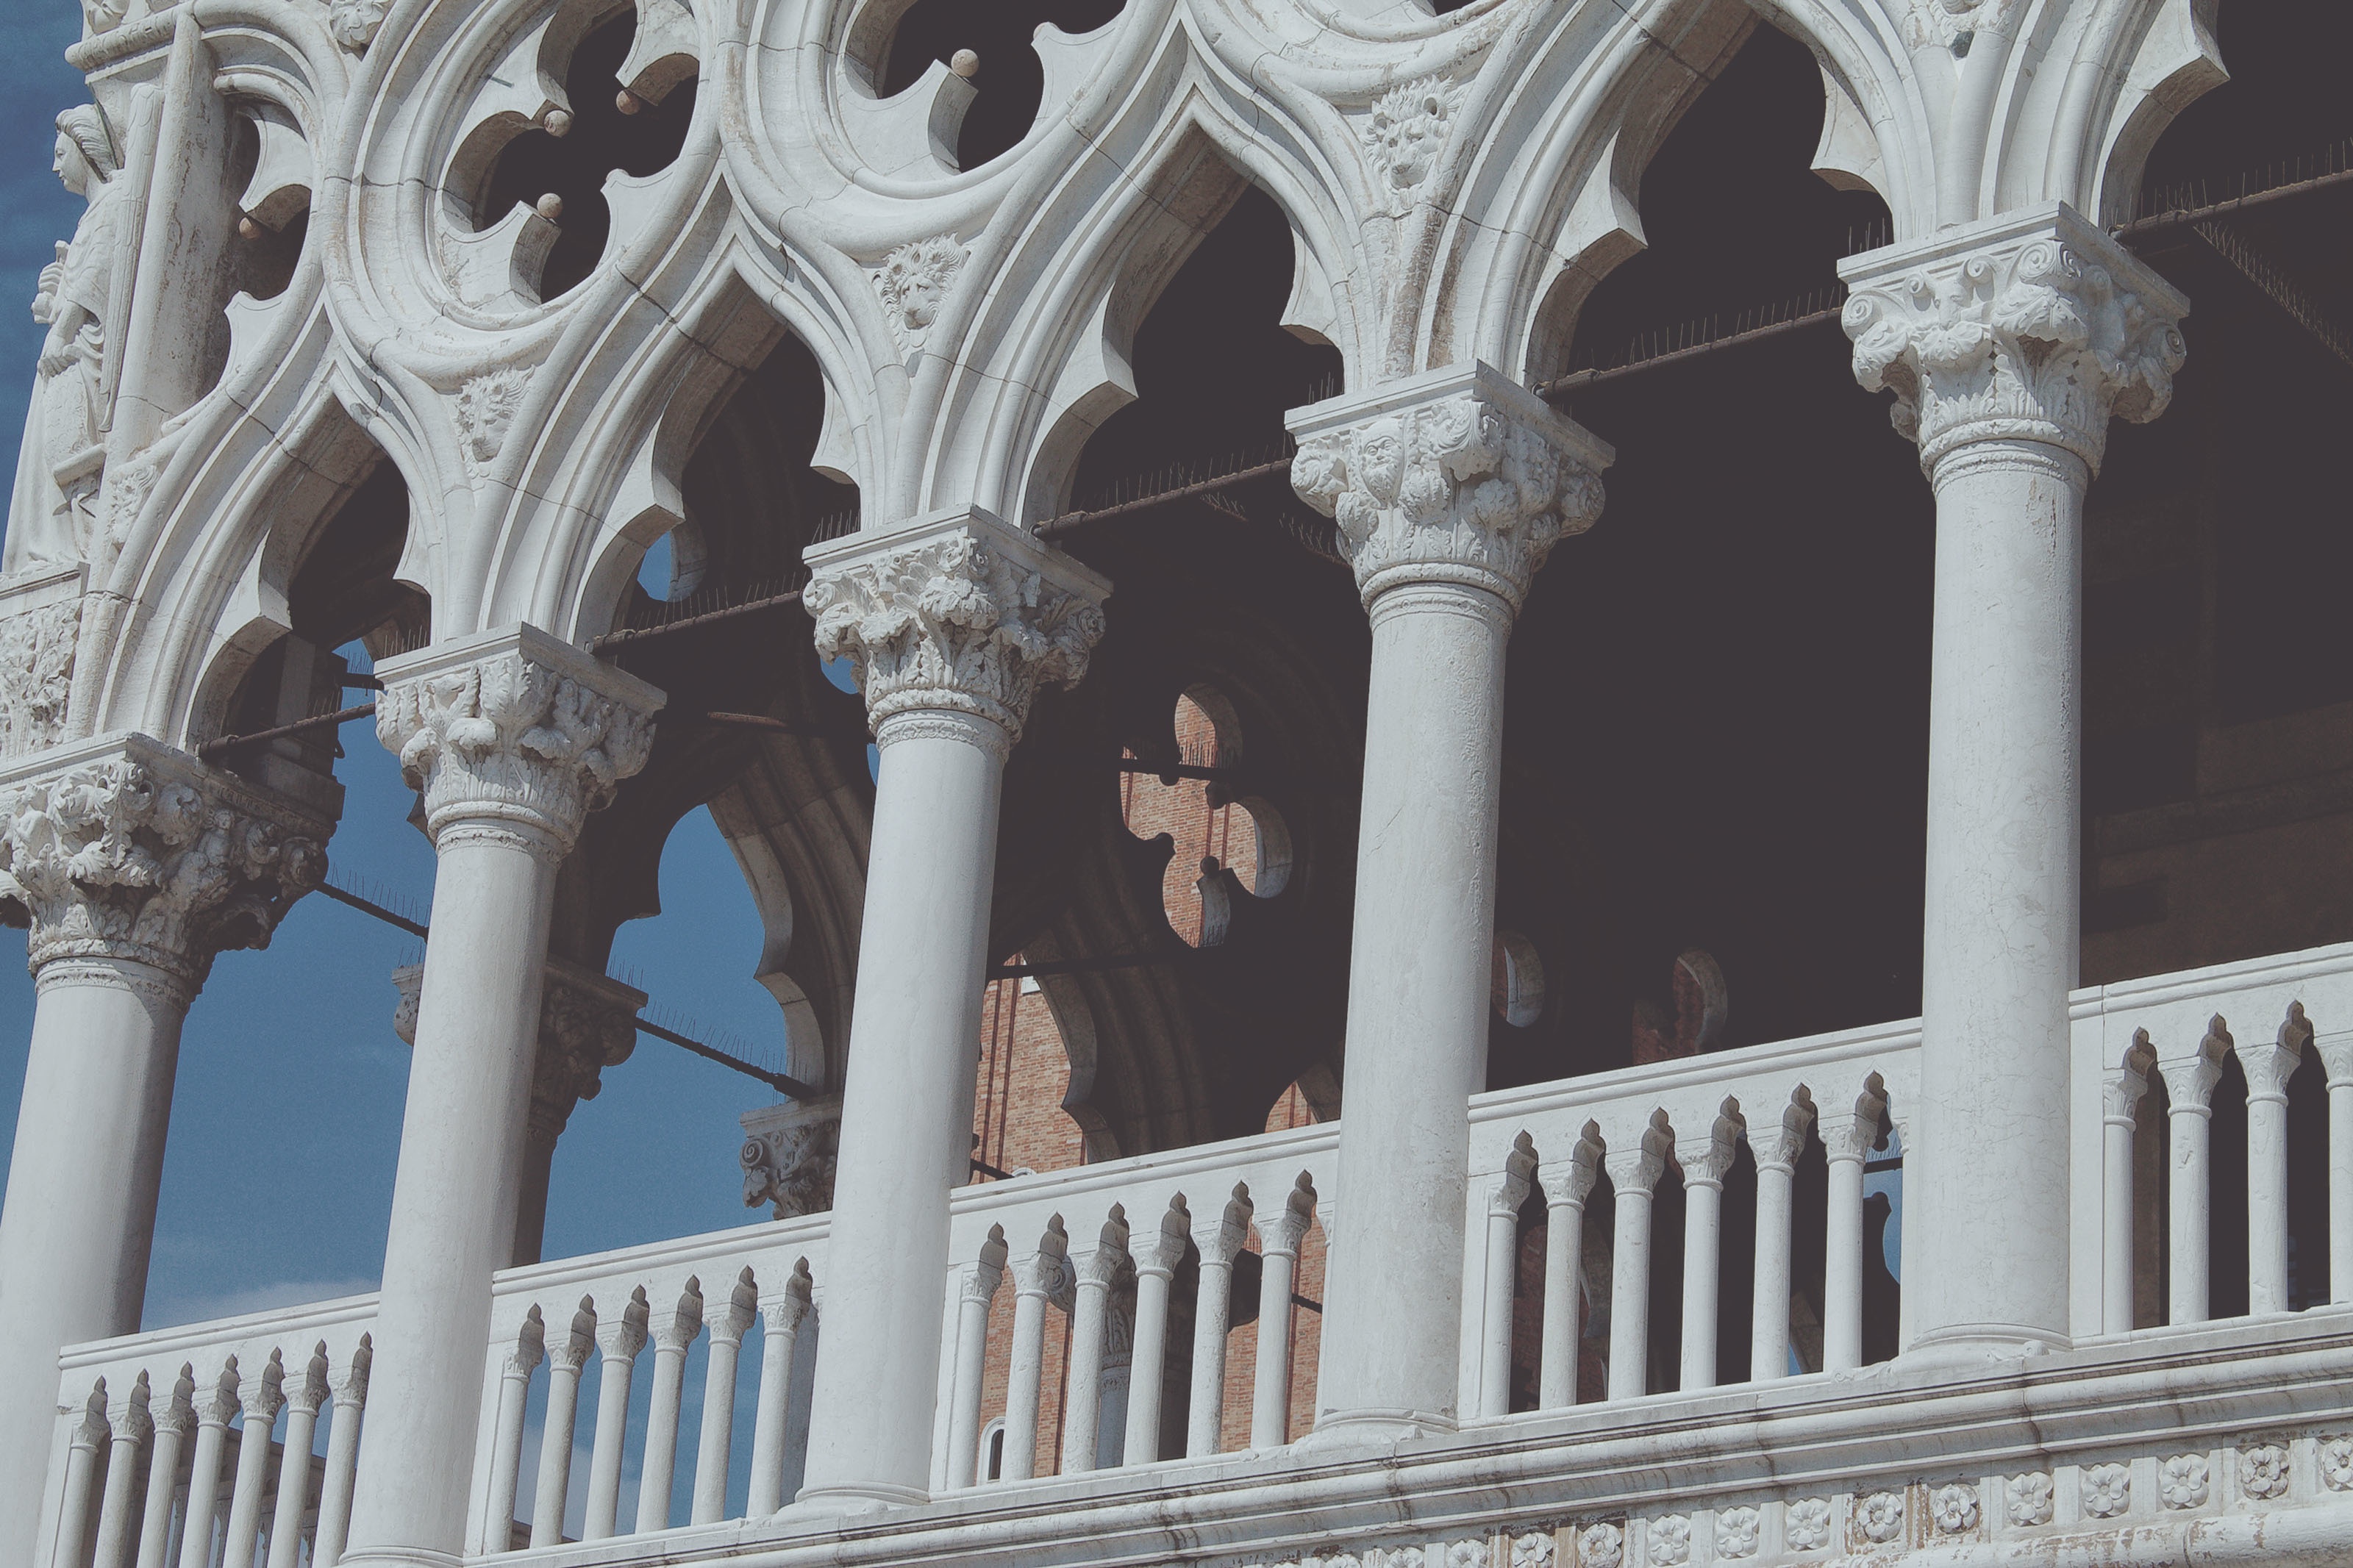
architecture, structure, palace, arch, column, facade, baluster